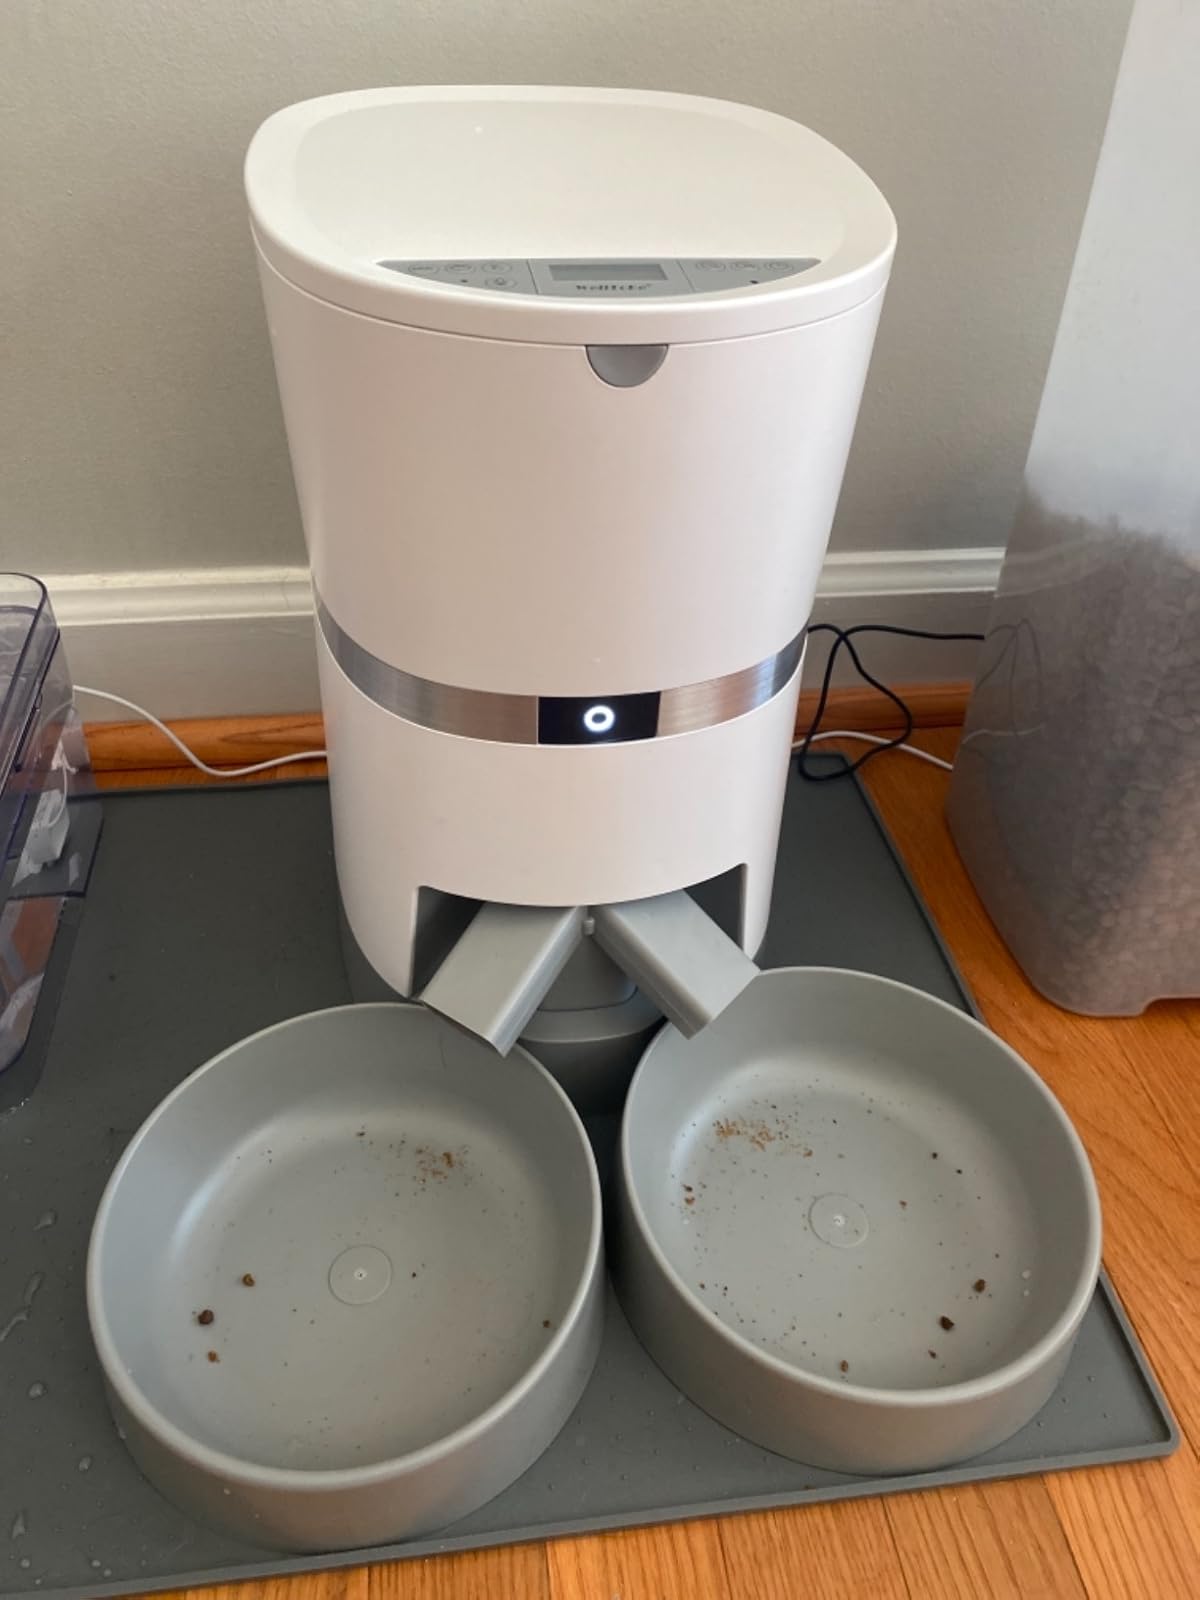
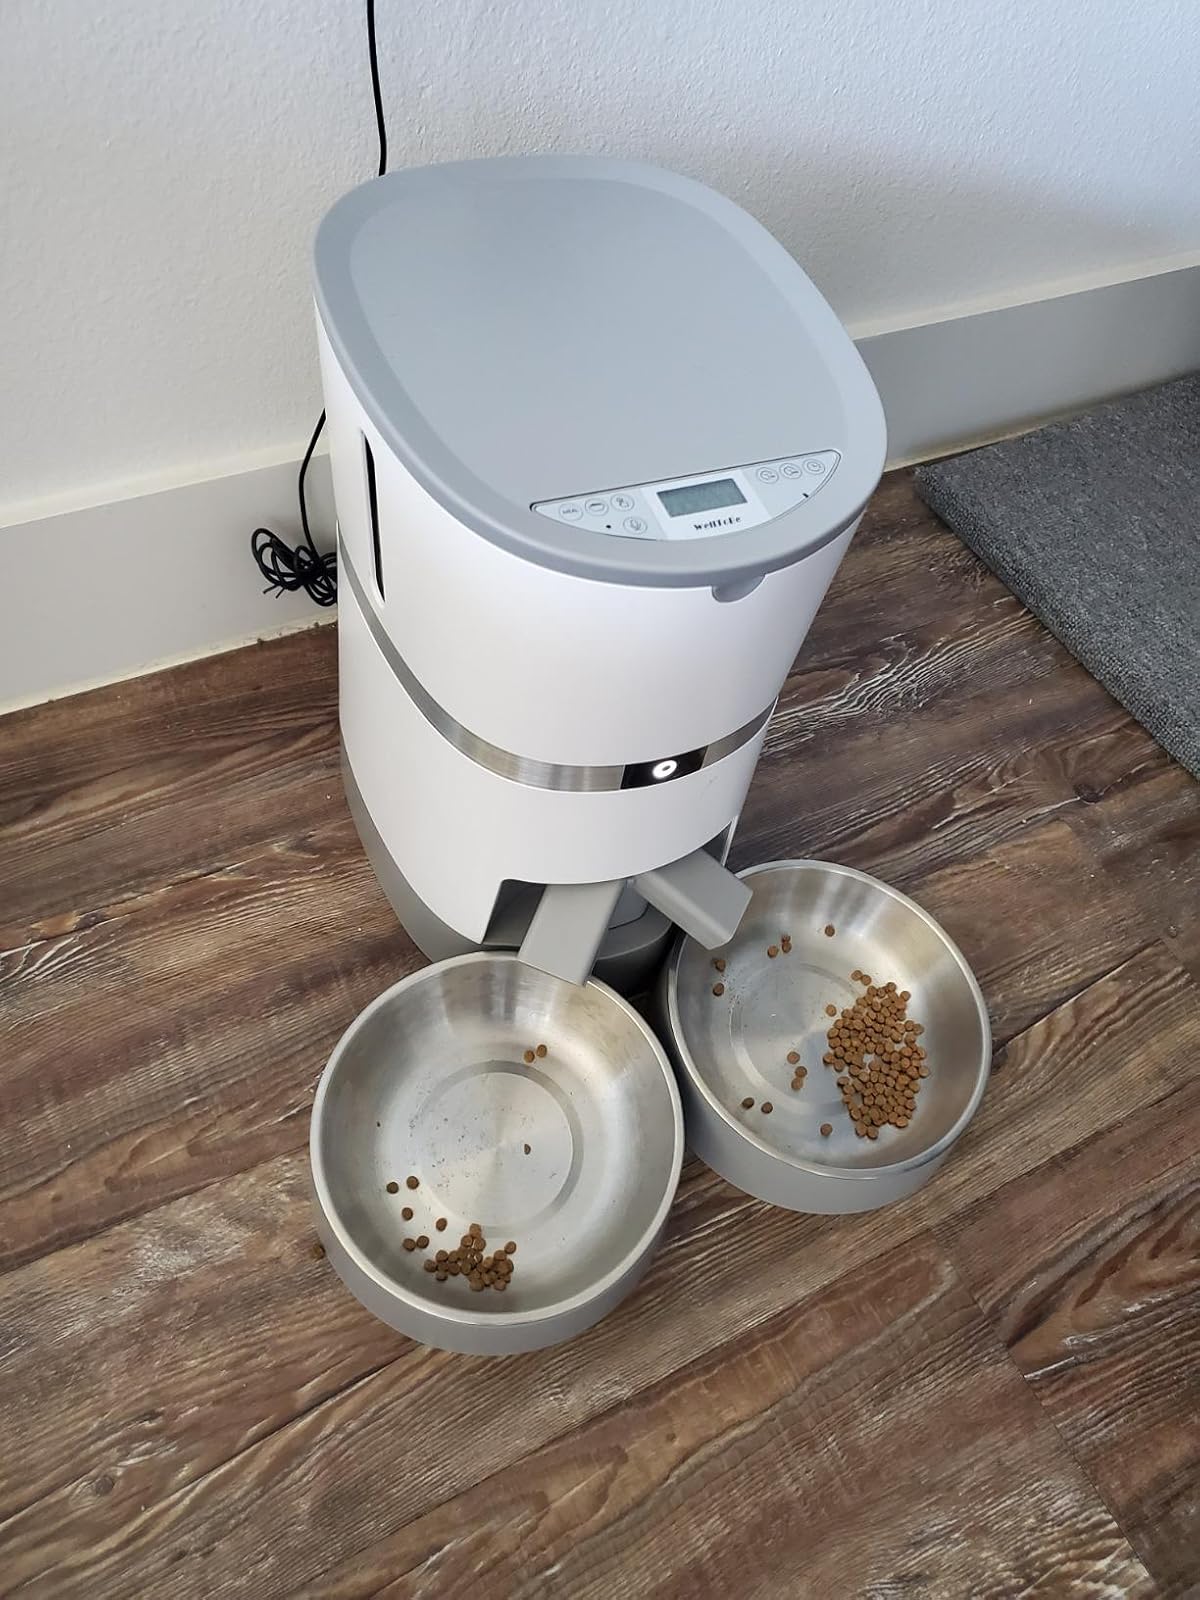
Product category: items_feeder
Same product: yes